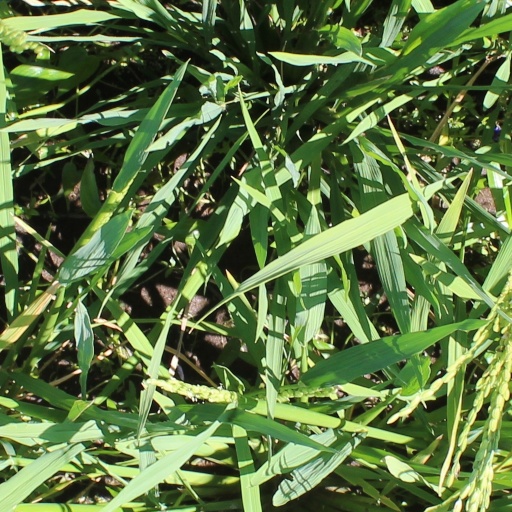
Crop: rice